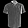
Label: Shirt